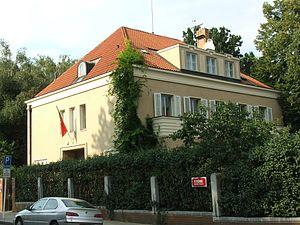
Résidence de l'Ambassadeur du Portugal à Prague - Bubeneč, Tchéquie